Process Church of the Final Judgment

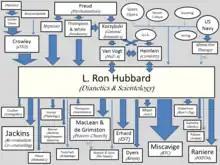
Hubbard's beliefs and practices, drawn from a diverse set of sources, influenced numerous offshoots, splinter-groups, and new movements, including the Process Church of the Final Judgment.

Together they set up Compulsions Analysis, a group which utilised both the methods of Scientology and the ideas of the psychologist Alfred Adler. In establishing this company, they were financially assisted by a lawyer friend. Moor changed his name to Robert de Grimston.